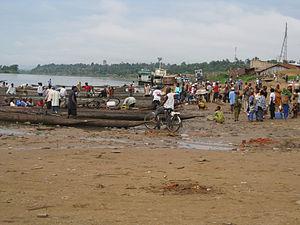
Kindu, anciennement Kindu Port-Empain, est une ville de la République démocratique du Congo, capitale de la province du Maniema. Elle se situe au nord de Kasongo et à l'ouest de la ville de Baraka.